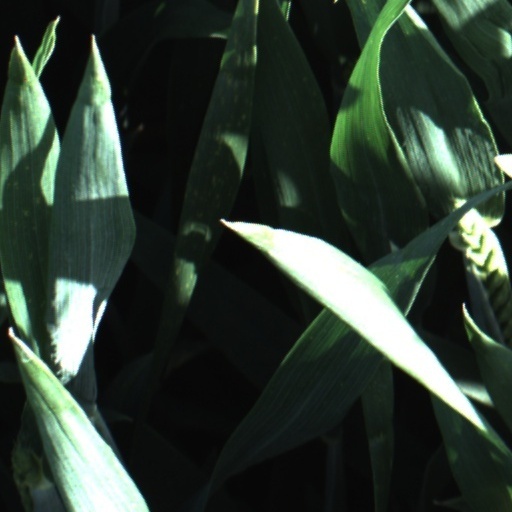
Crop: wheat